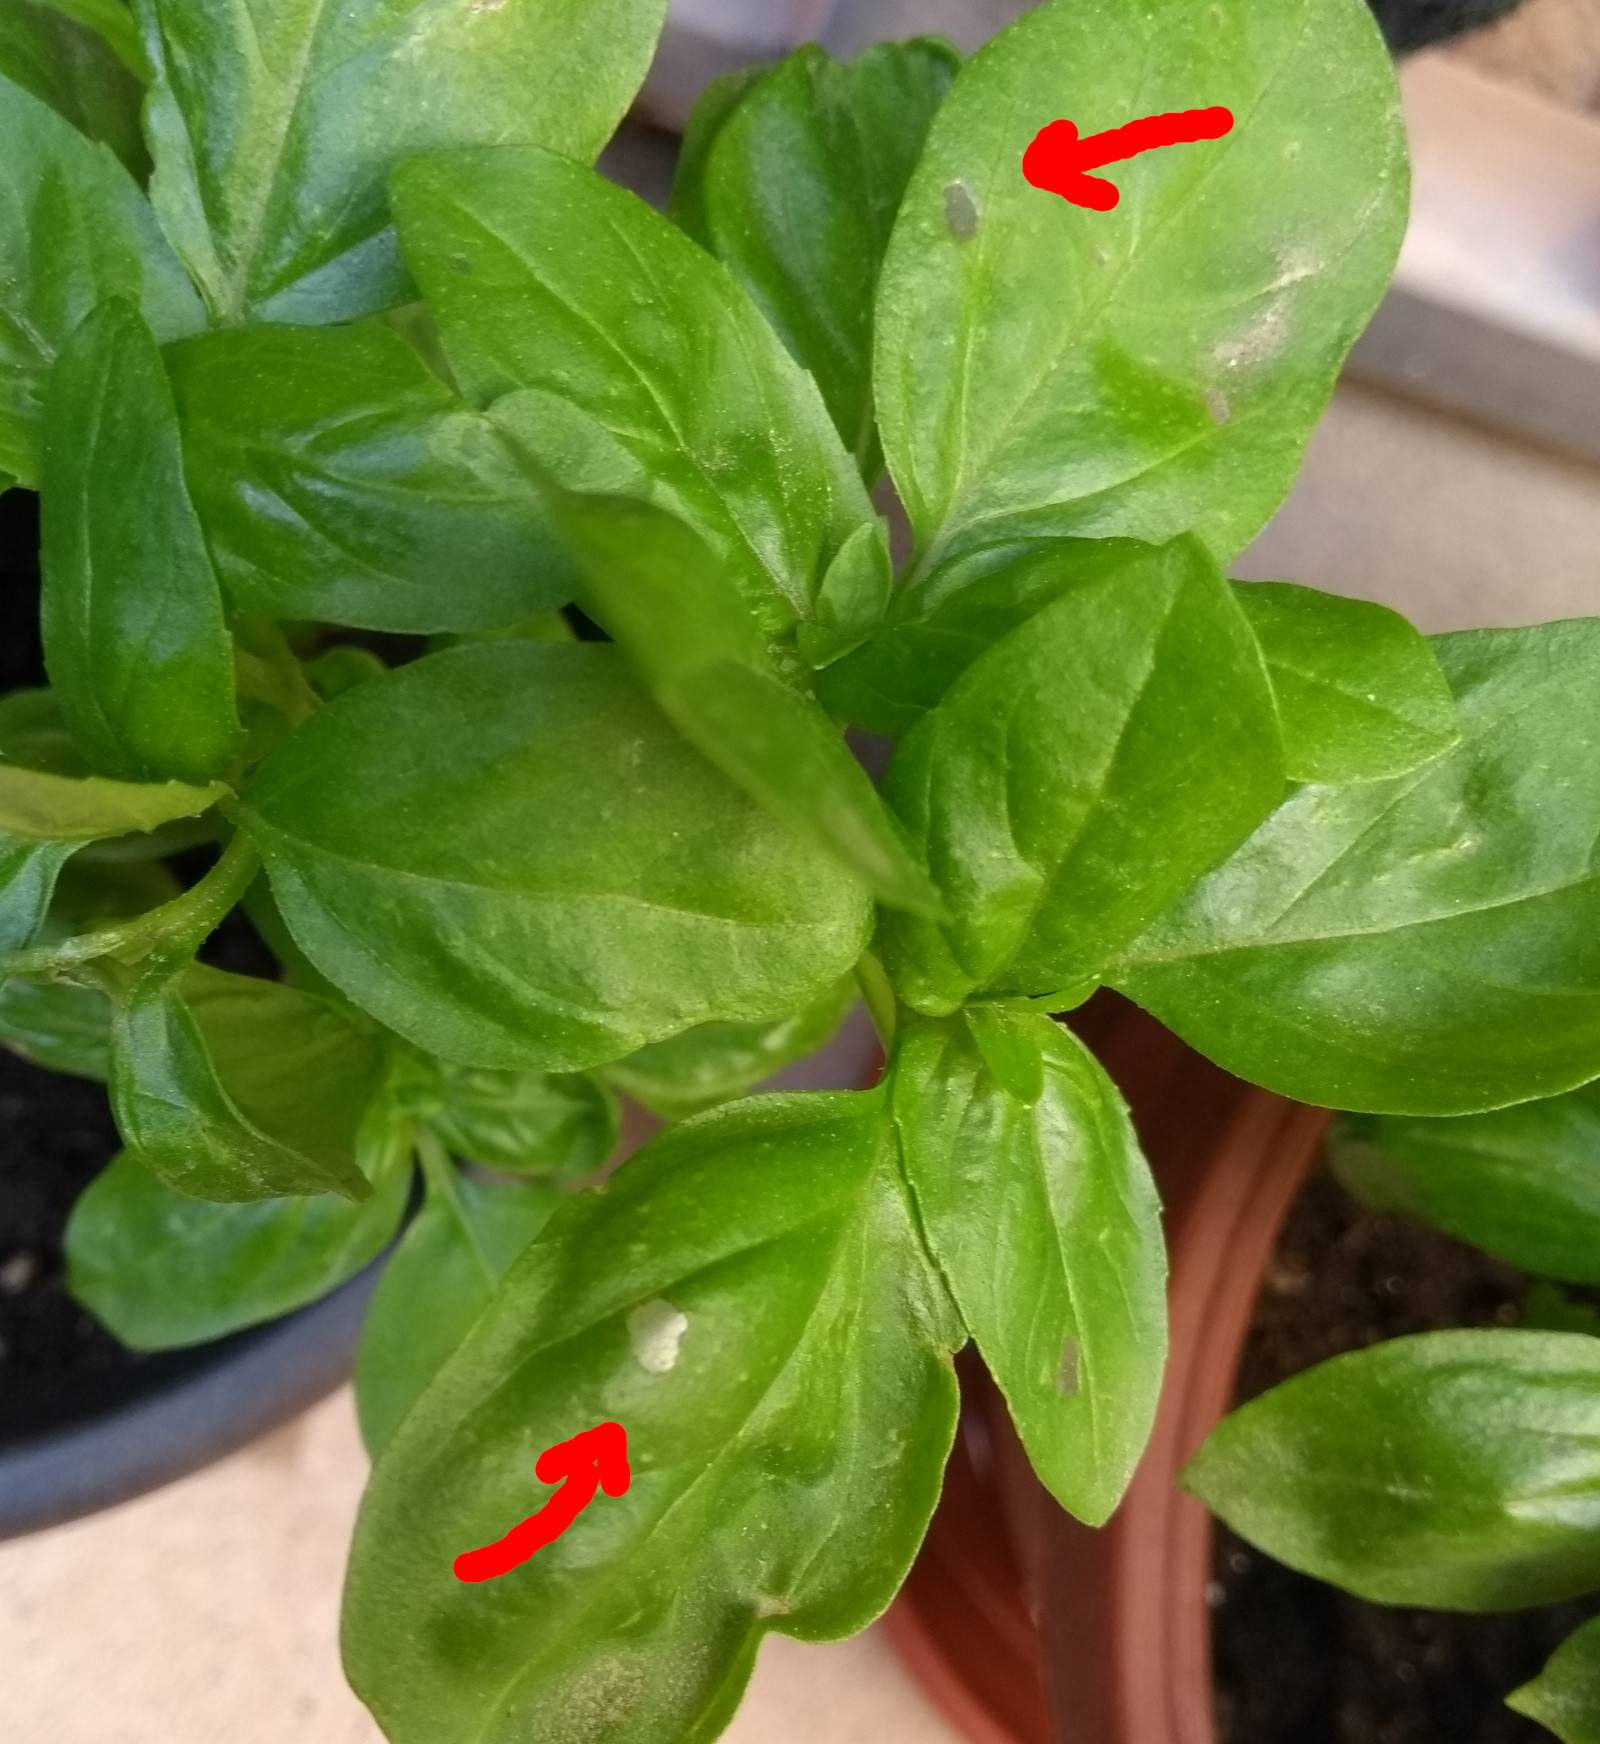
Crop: unknown
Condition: basil